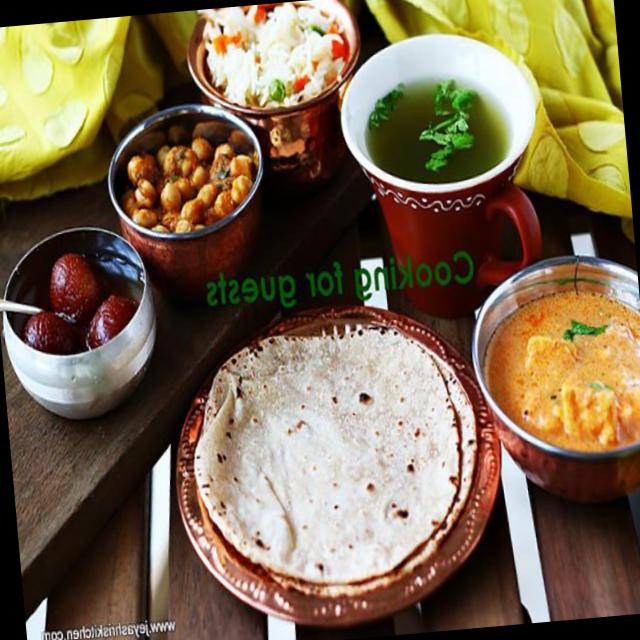
Dish: chapati